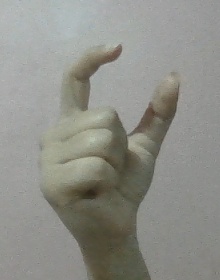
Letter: nun